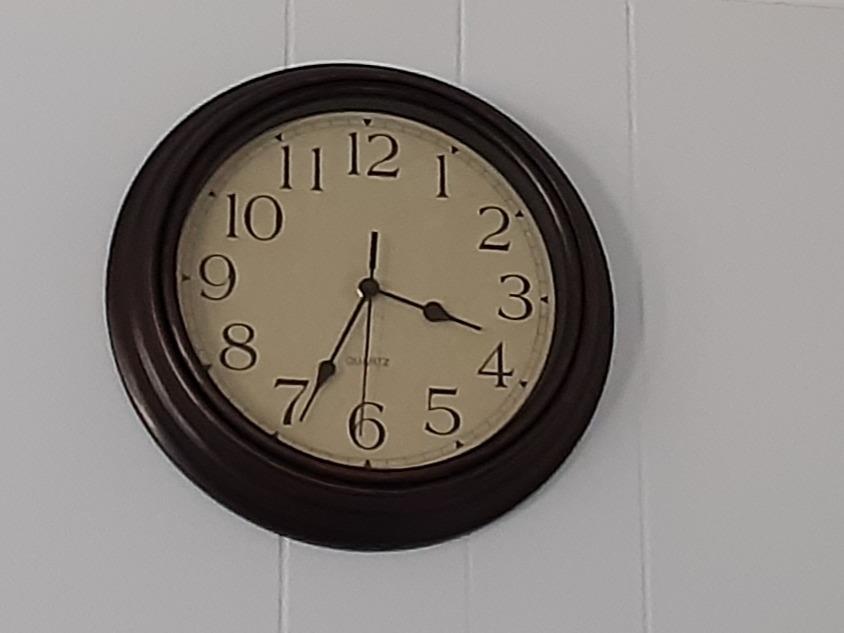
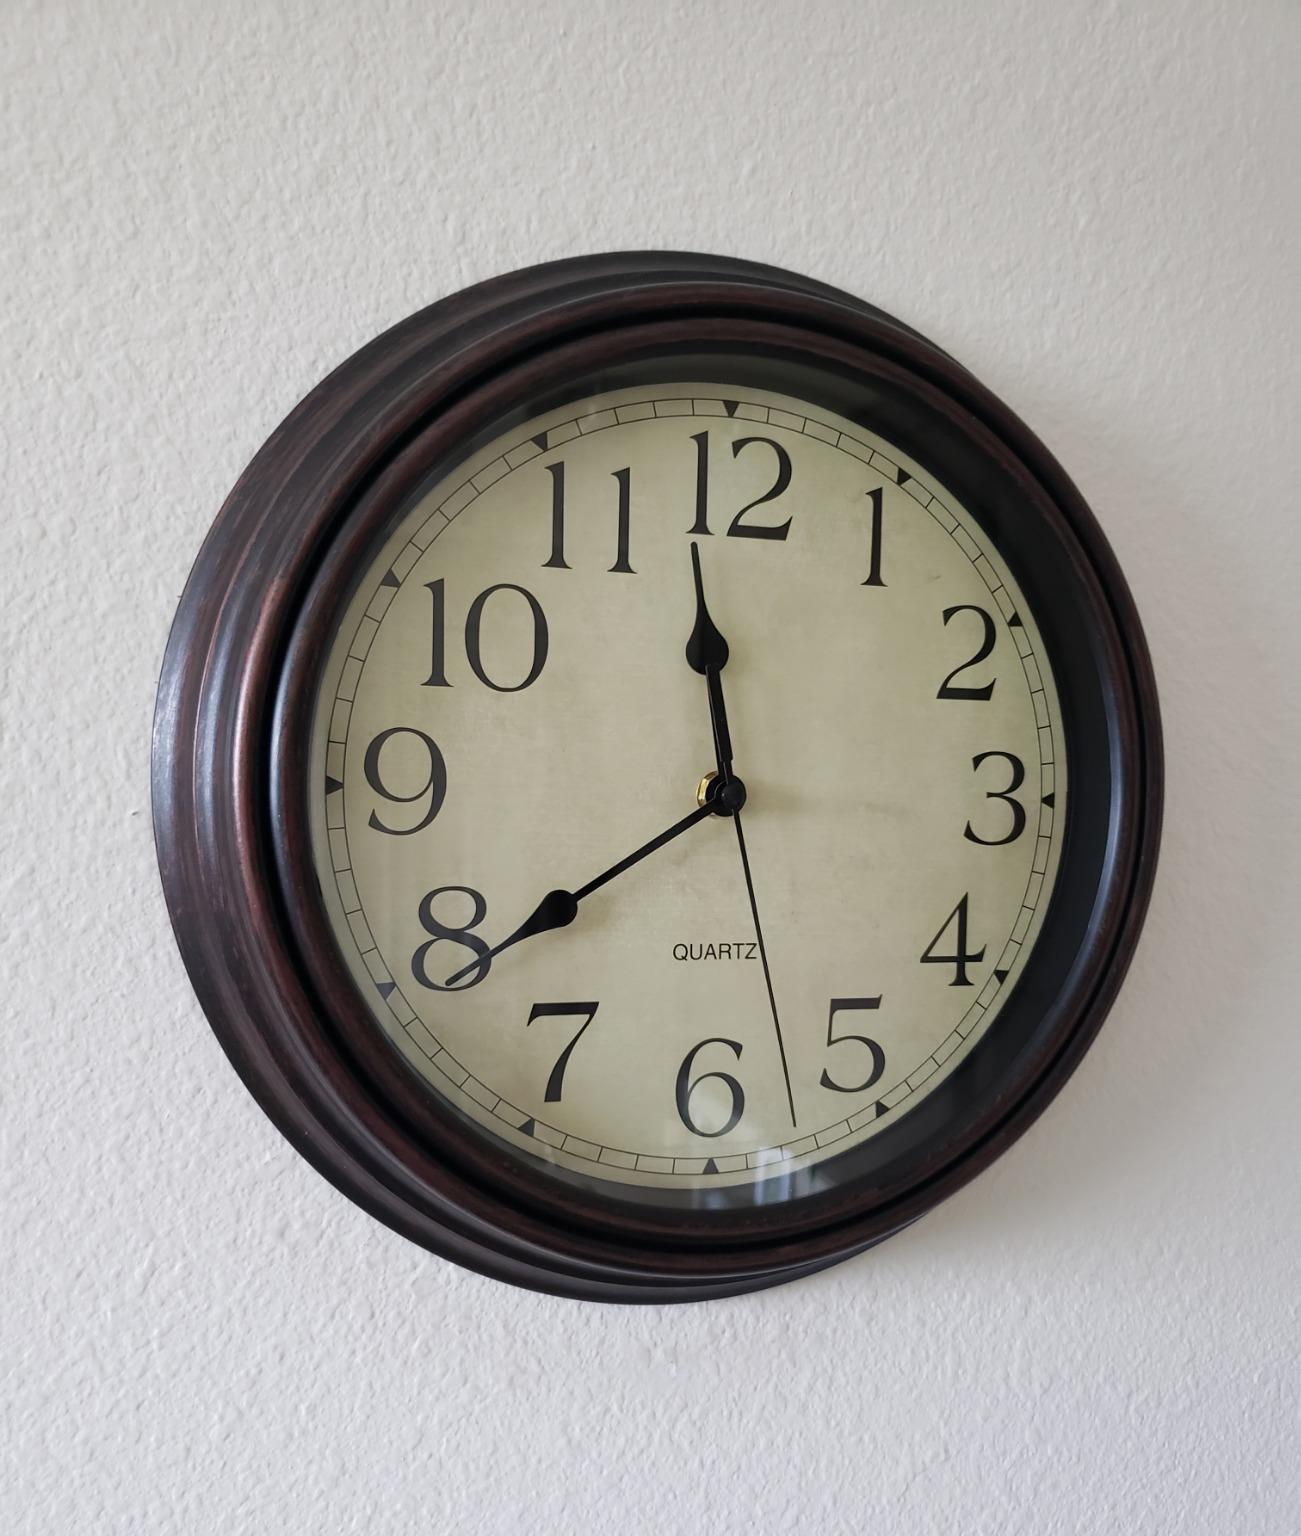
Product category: clock
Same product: yes